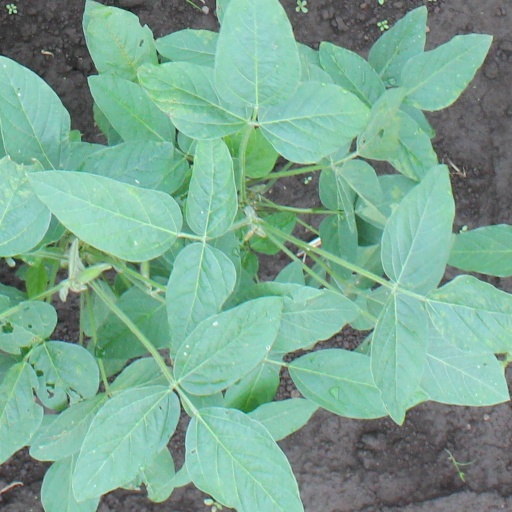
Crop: soybean